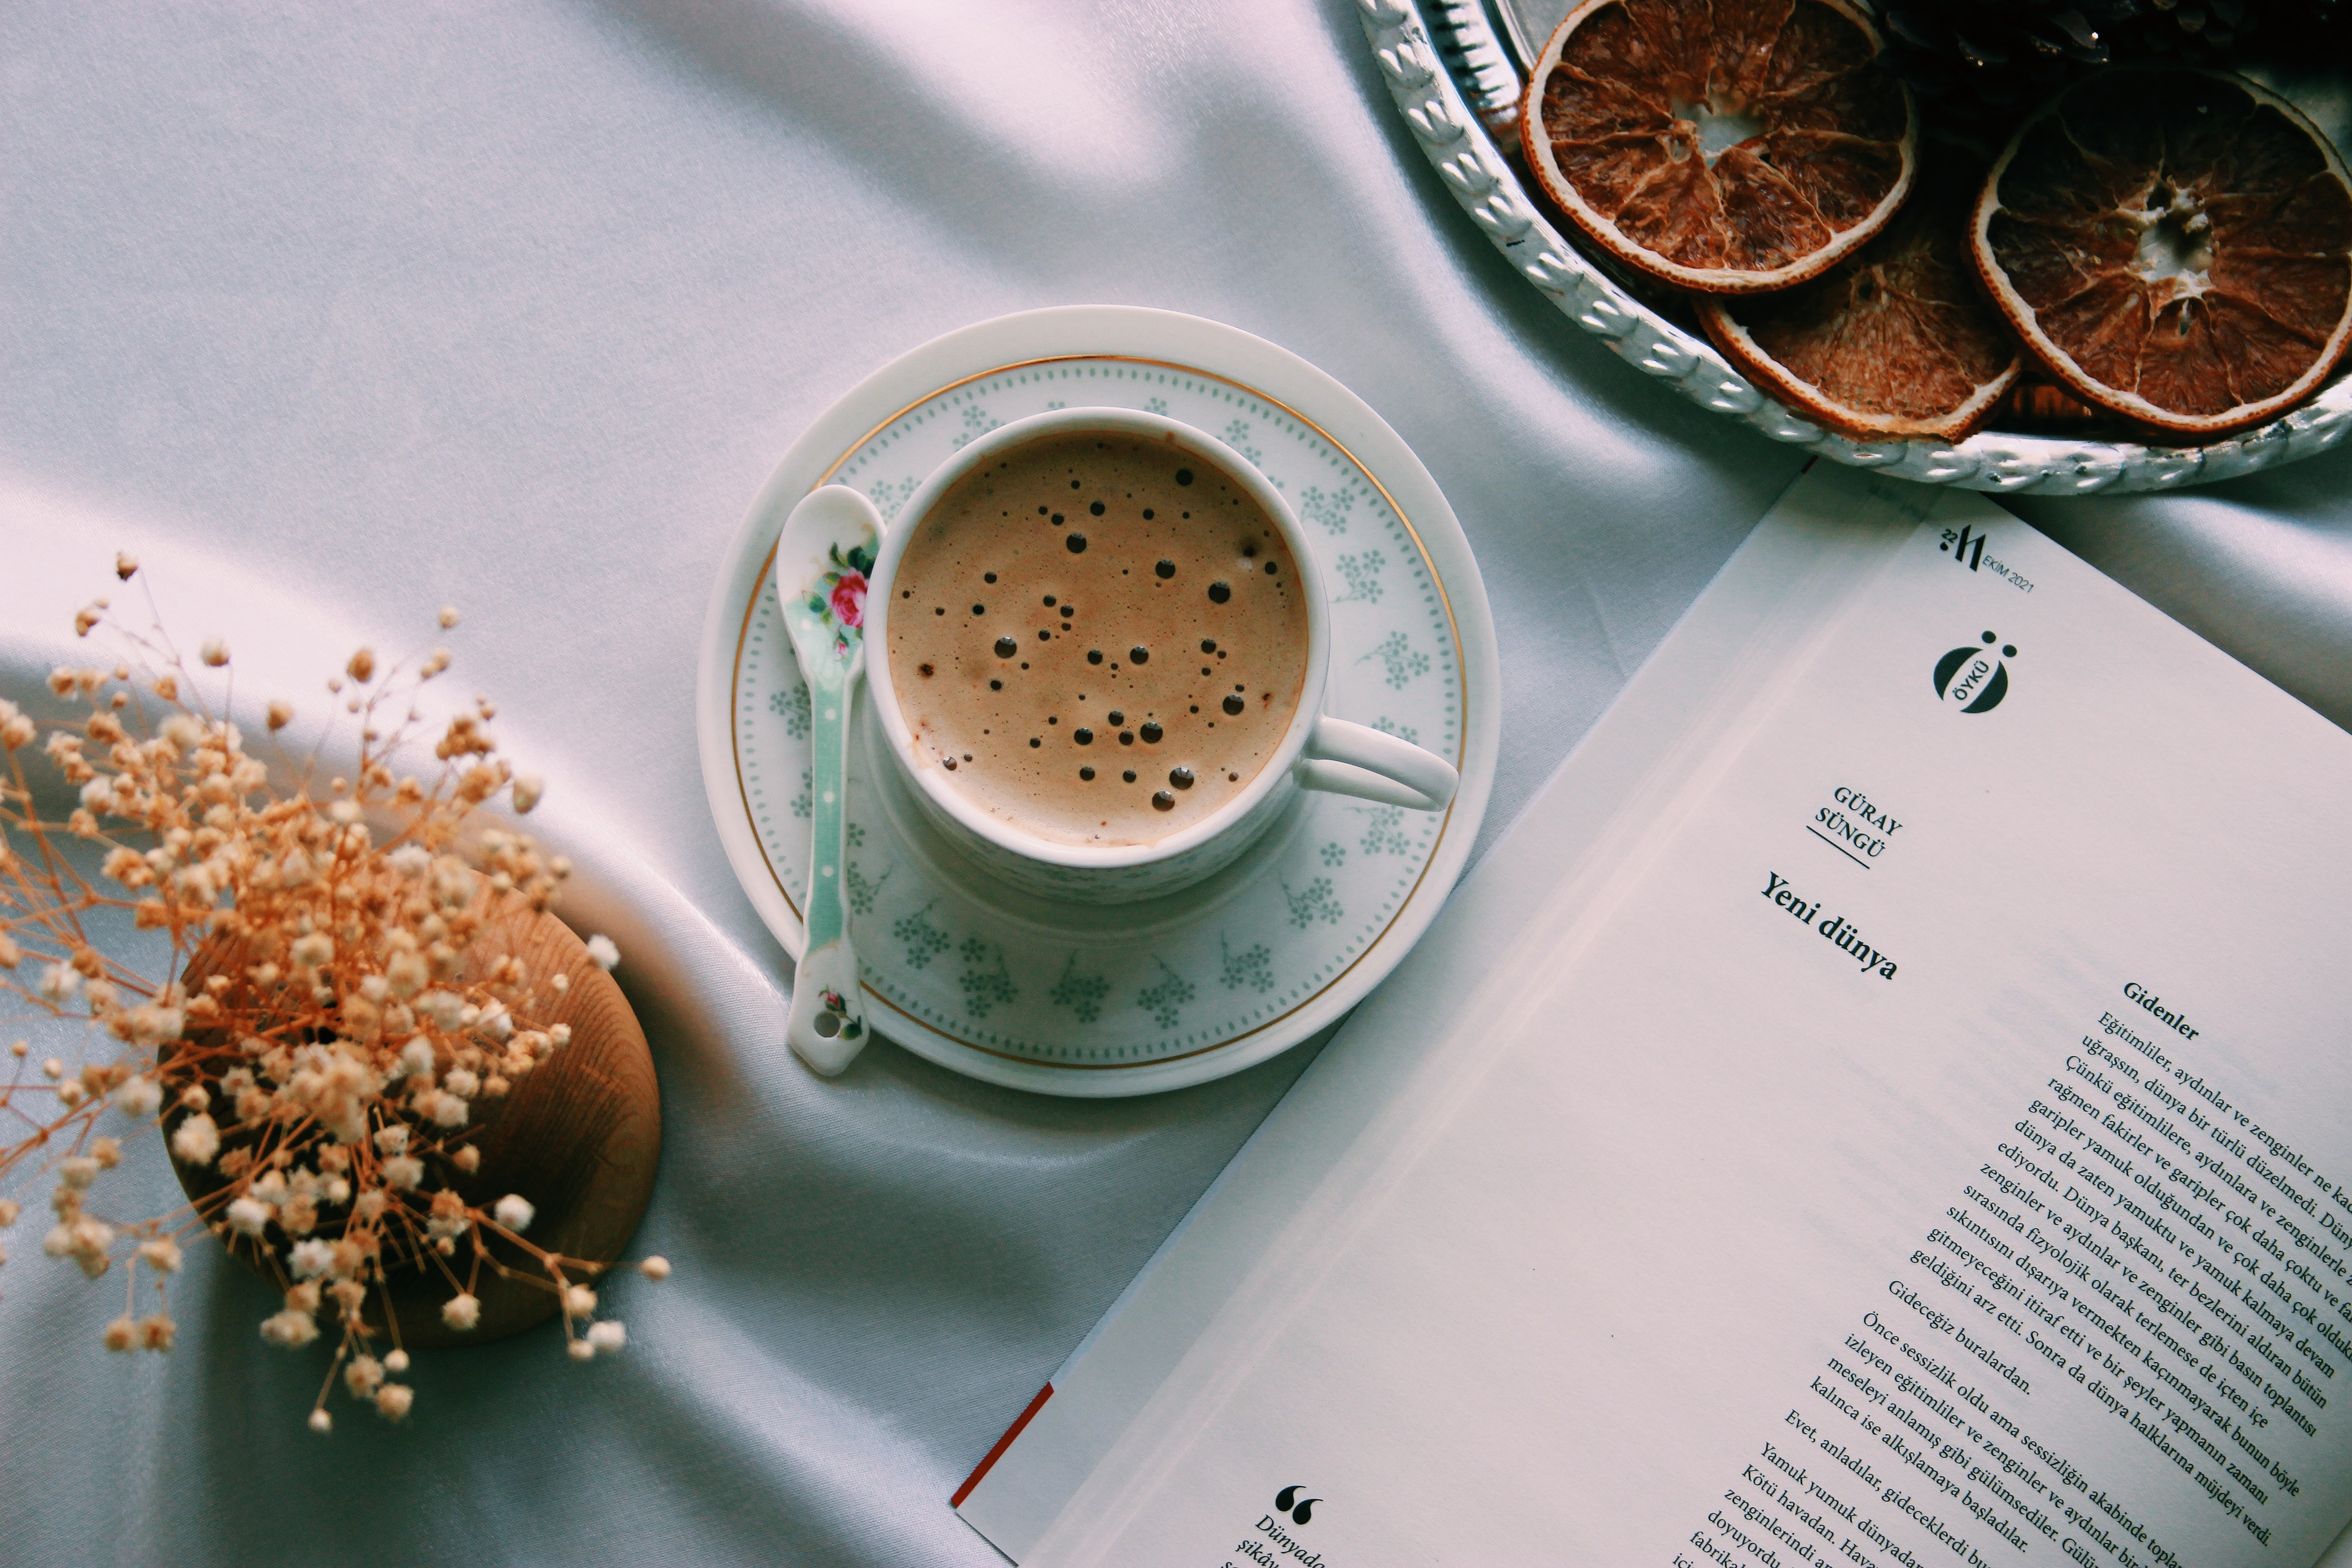
food, tableware, dishware, drinkware, rangpur, product, ingredient, liquid, cup, recipe, serveware, cuisine, drink, coin, plate, dish, orange, tangelo, superfood, valencia orange, mandarin orange, currency, Java coffee, circle, fashion accessory, still life photography, coffee cup, publication, coffee, sweetness, white coffee, citrus, saucer, metal, money, glass, herb, seasoning, linens, book, porcelain, cut flowers, tangerine